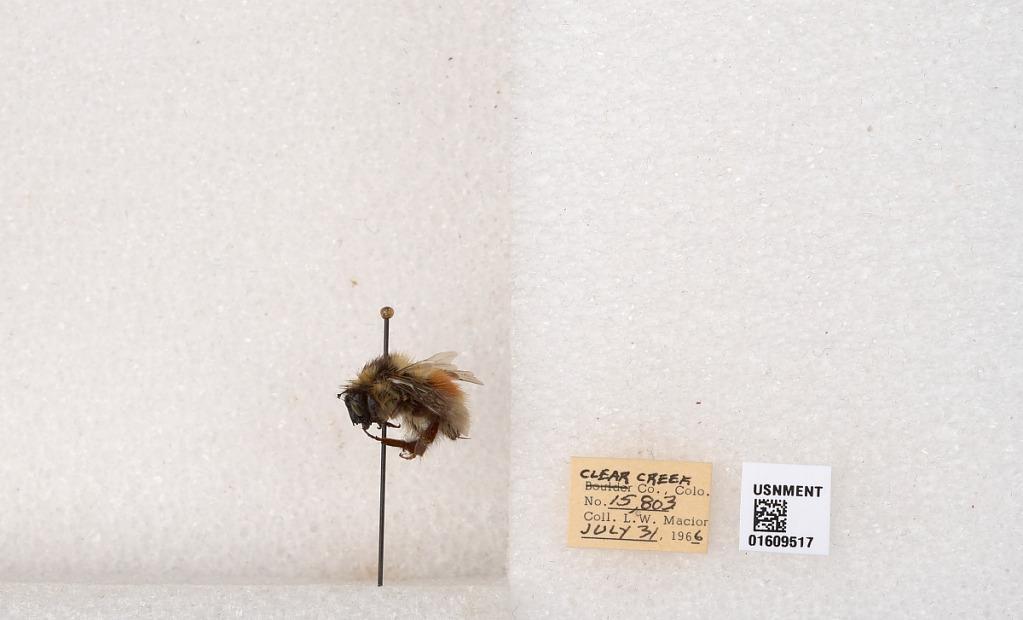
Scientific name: Bombus (Pyrobombus) sylvicola Kirby
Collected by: L. Macior
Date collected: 1966-7-31
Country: United States
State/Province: Colorado
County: Clear Creek
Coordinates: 39.6856, -105.645